News Corporation

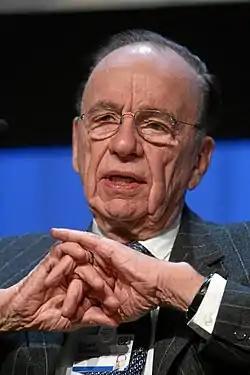
Rupert Murdoch at the World Economic Forum, 2007

In anticipation of US midterm elections, News Corporation donated $1 million to the Republican Governors Association in June 2010. The move was criticized by Democrats, who said this was evidence of News Corporation's news outlets conservative leanings (see Fox News Channel controversies). The Democratic Governors Association also criticized the donation and demanded more transparency in the reporting by News Corporation companies. DGA head Nathan Daschle wrote to the chairman of News Corporation company Fox News, Roger Ailes: "In the interest of some fairness and balance, I request that you add a formal disclaimer to your coverage any time any of your programs covers governors or gubernatorial races between now and election day."